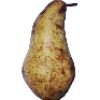
Label: Pear Abate 1